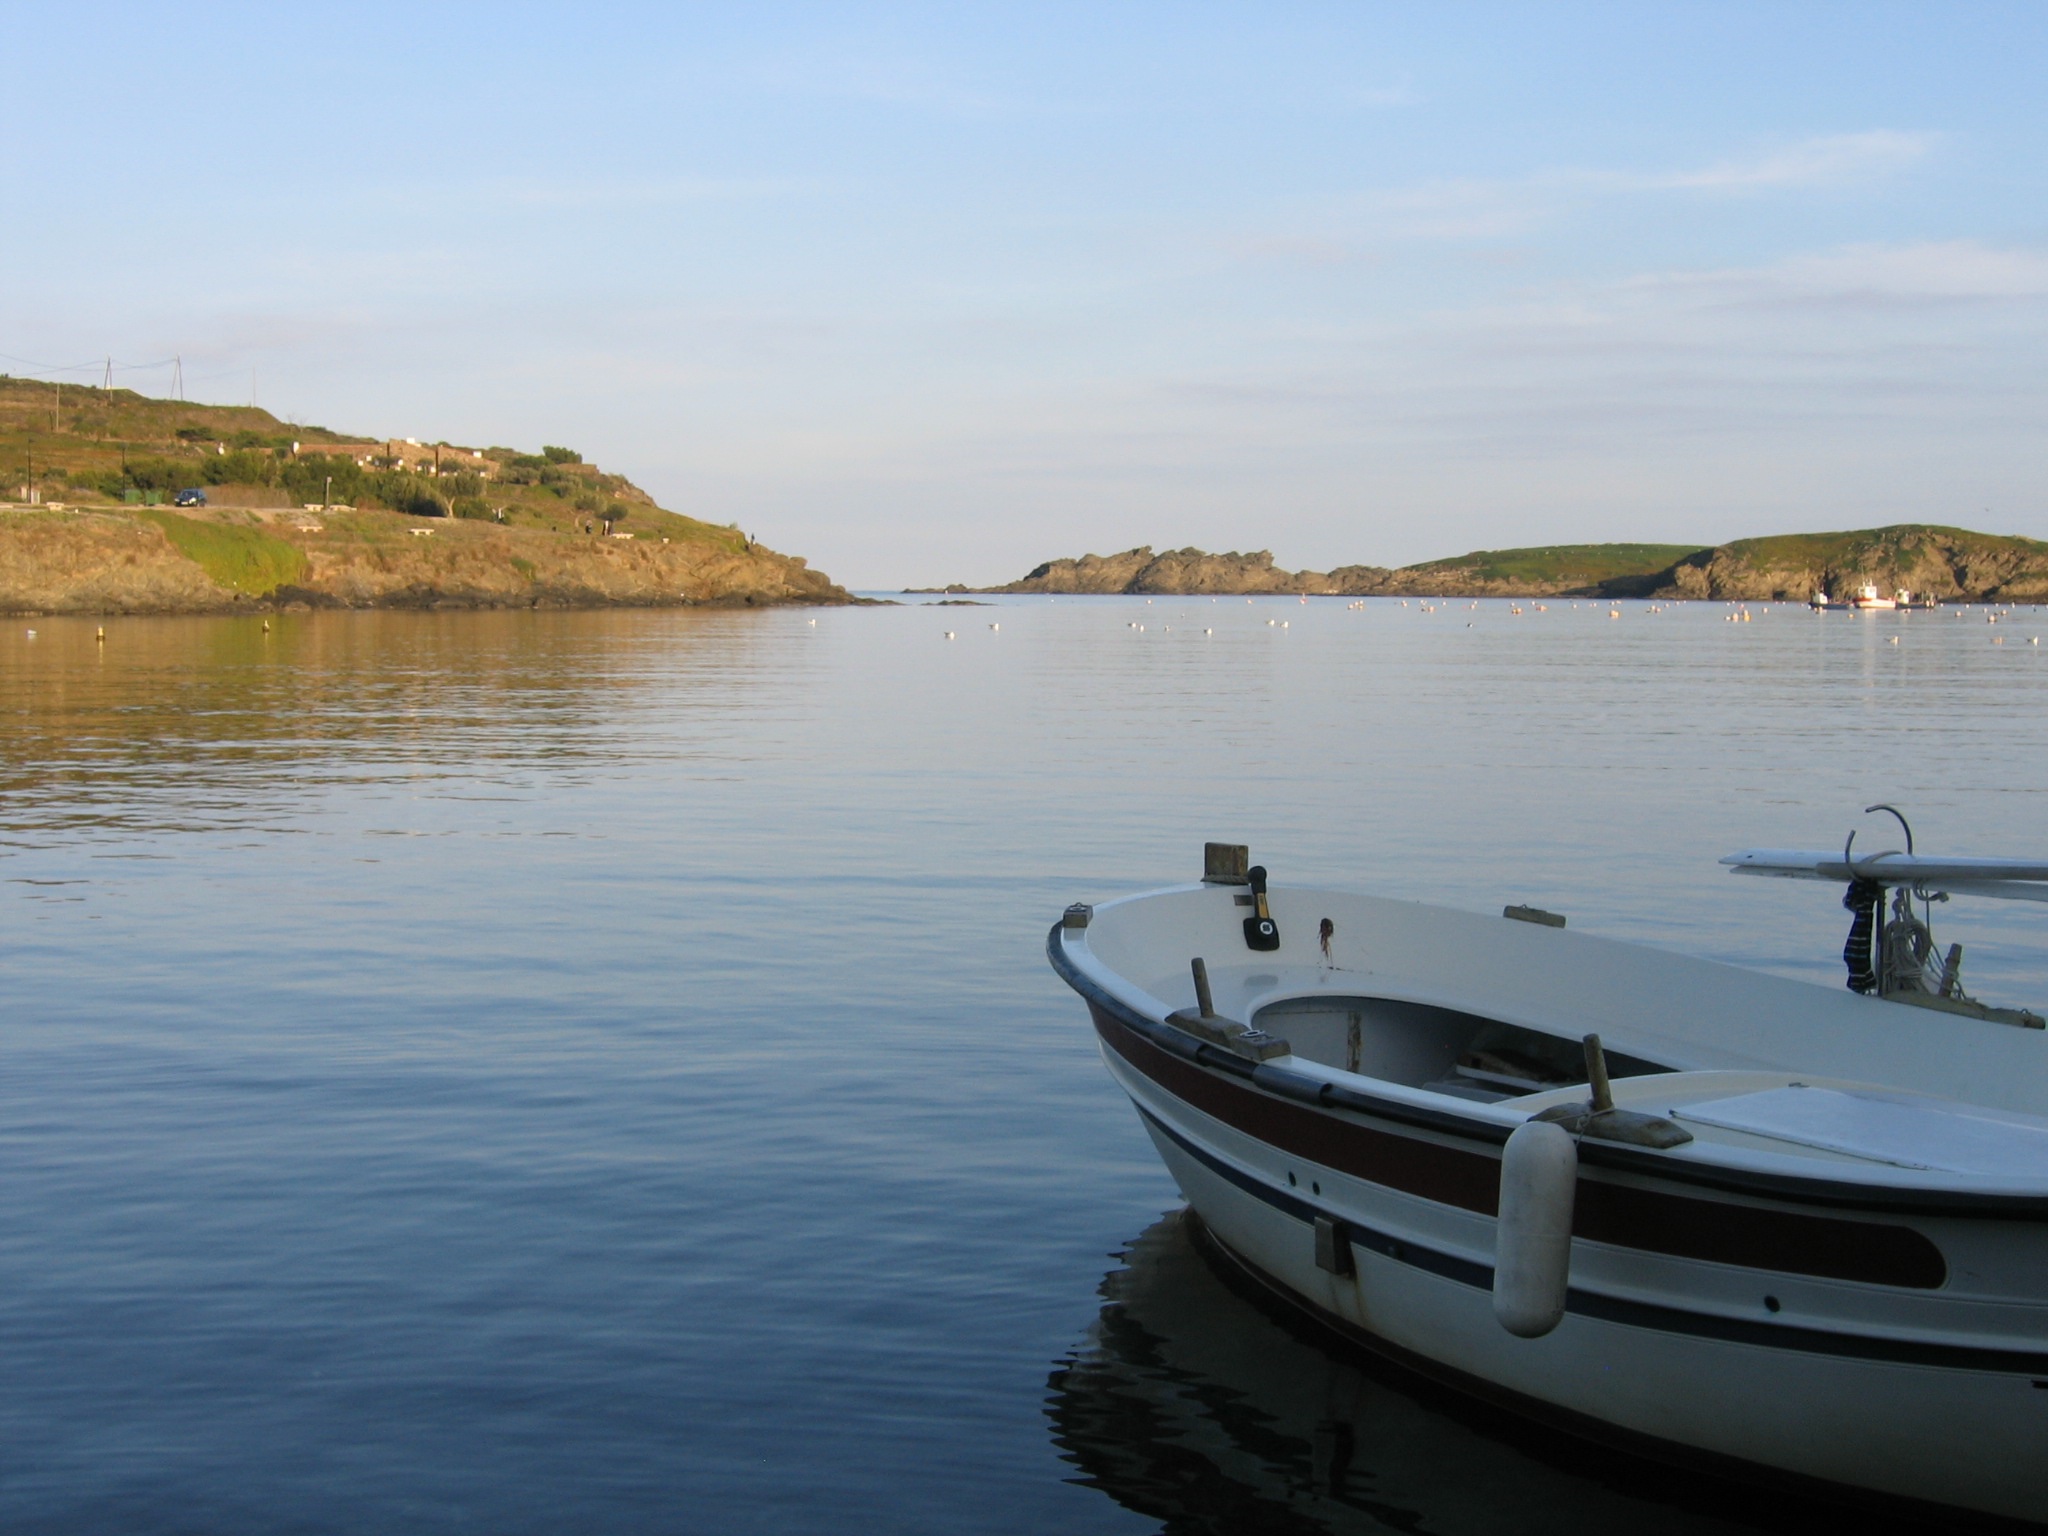
sea, water, boat, shore, lake, river, inlet, vehicle, bay, reservoir, waterway, boating, channel, watercraft, loch, watercraft rowing